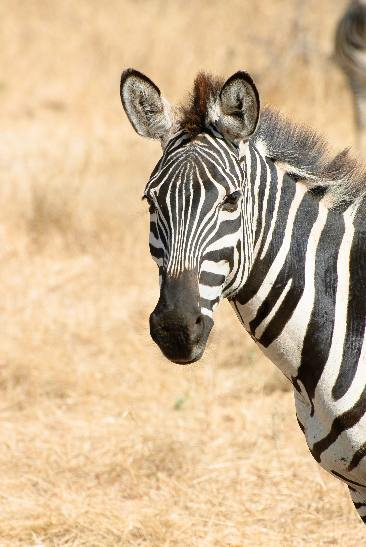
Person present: No